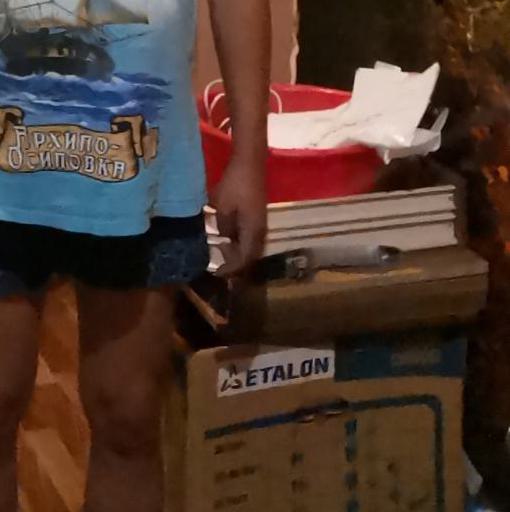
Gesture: no_gesture